Arch of Septimius Severus

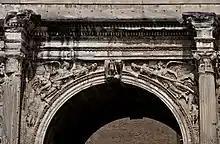
Winged Victories (Victorias) on the spandrel of the arch.

The three archways rest on piers, which are composite columns on pedestals. Winged Victories are carved in relief in the spandrels. A staircase in the south pier leads to the top of the monument. Previously, the top of the arch had statues of the emperor and his two sons in a four-horse chariot ("quadriga"), accompanied by soldiers.